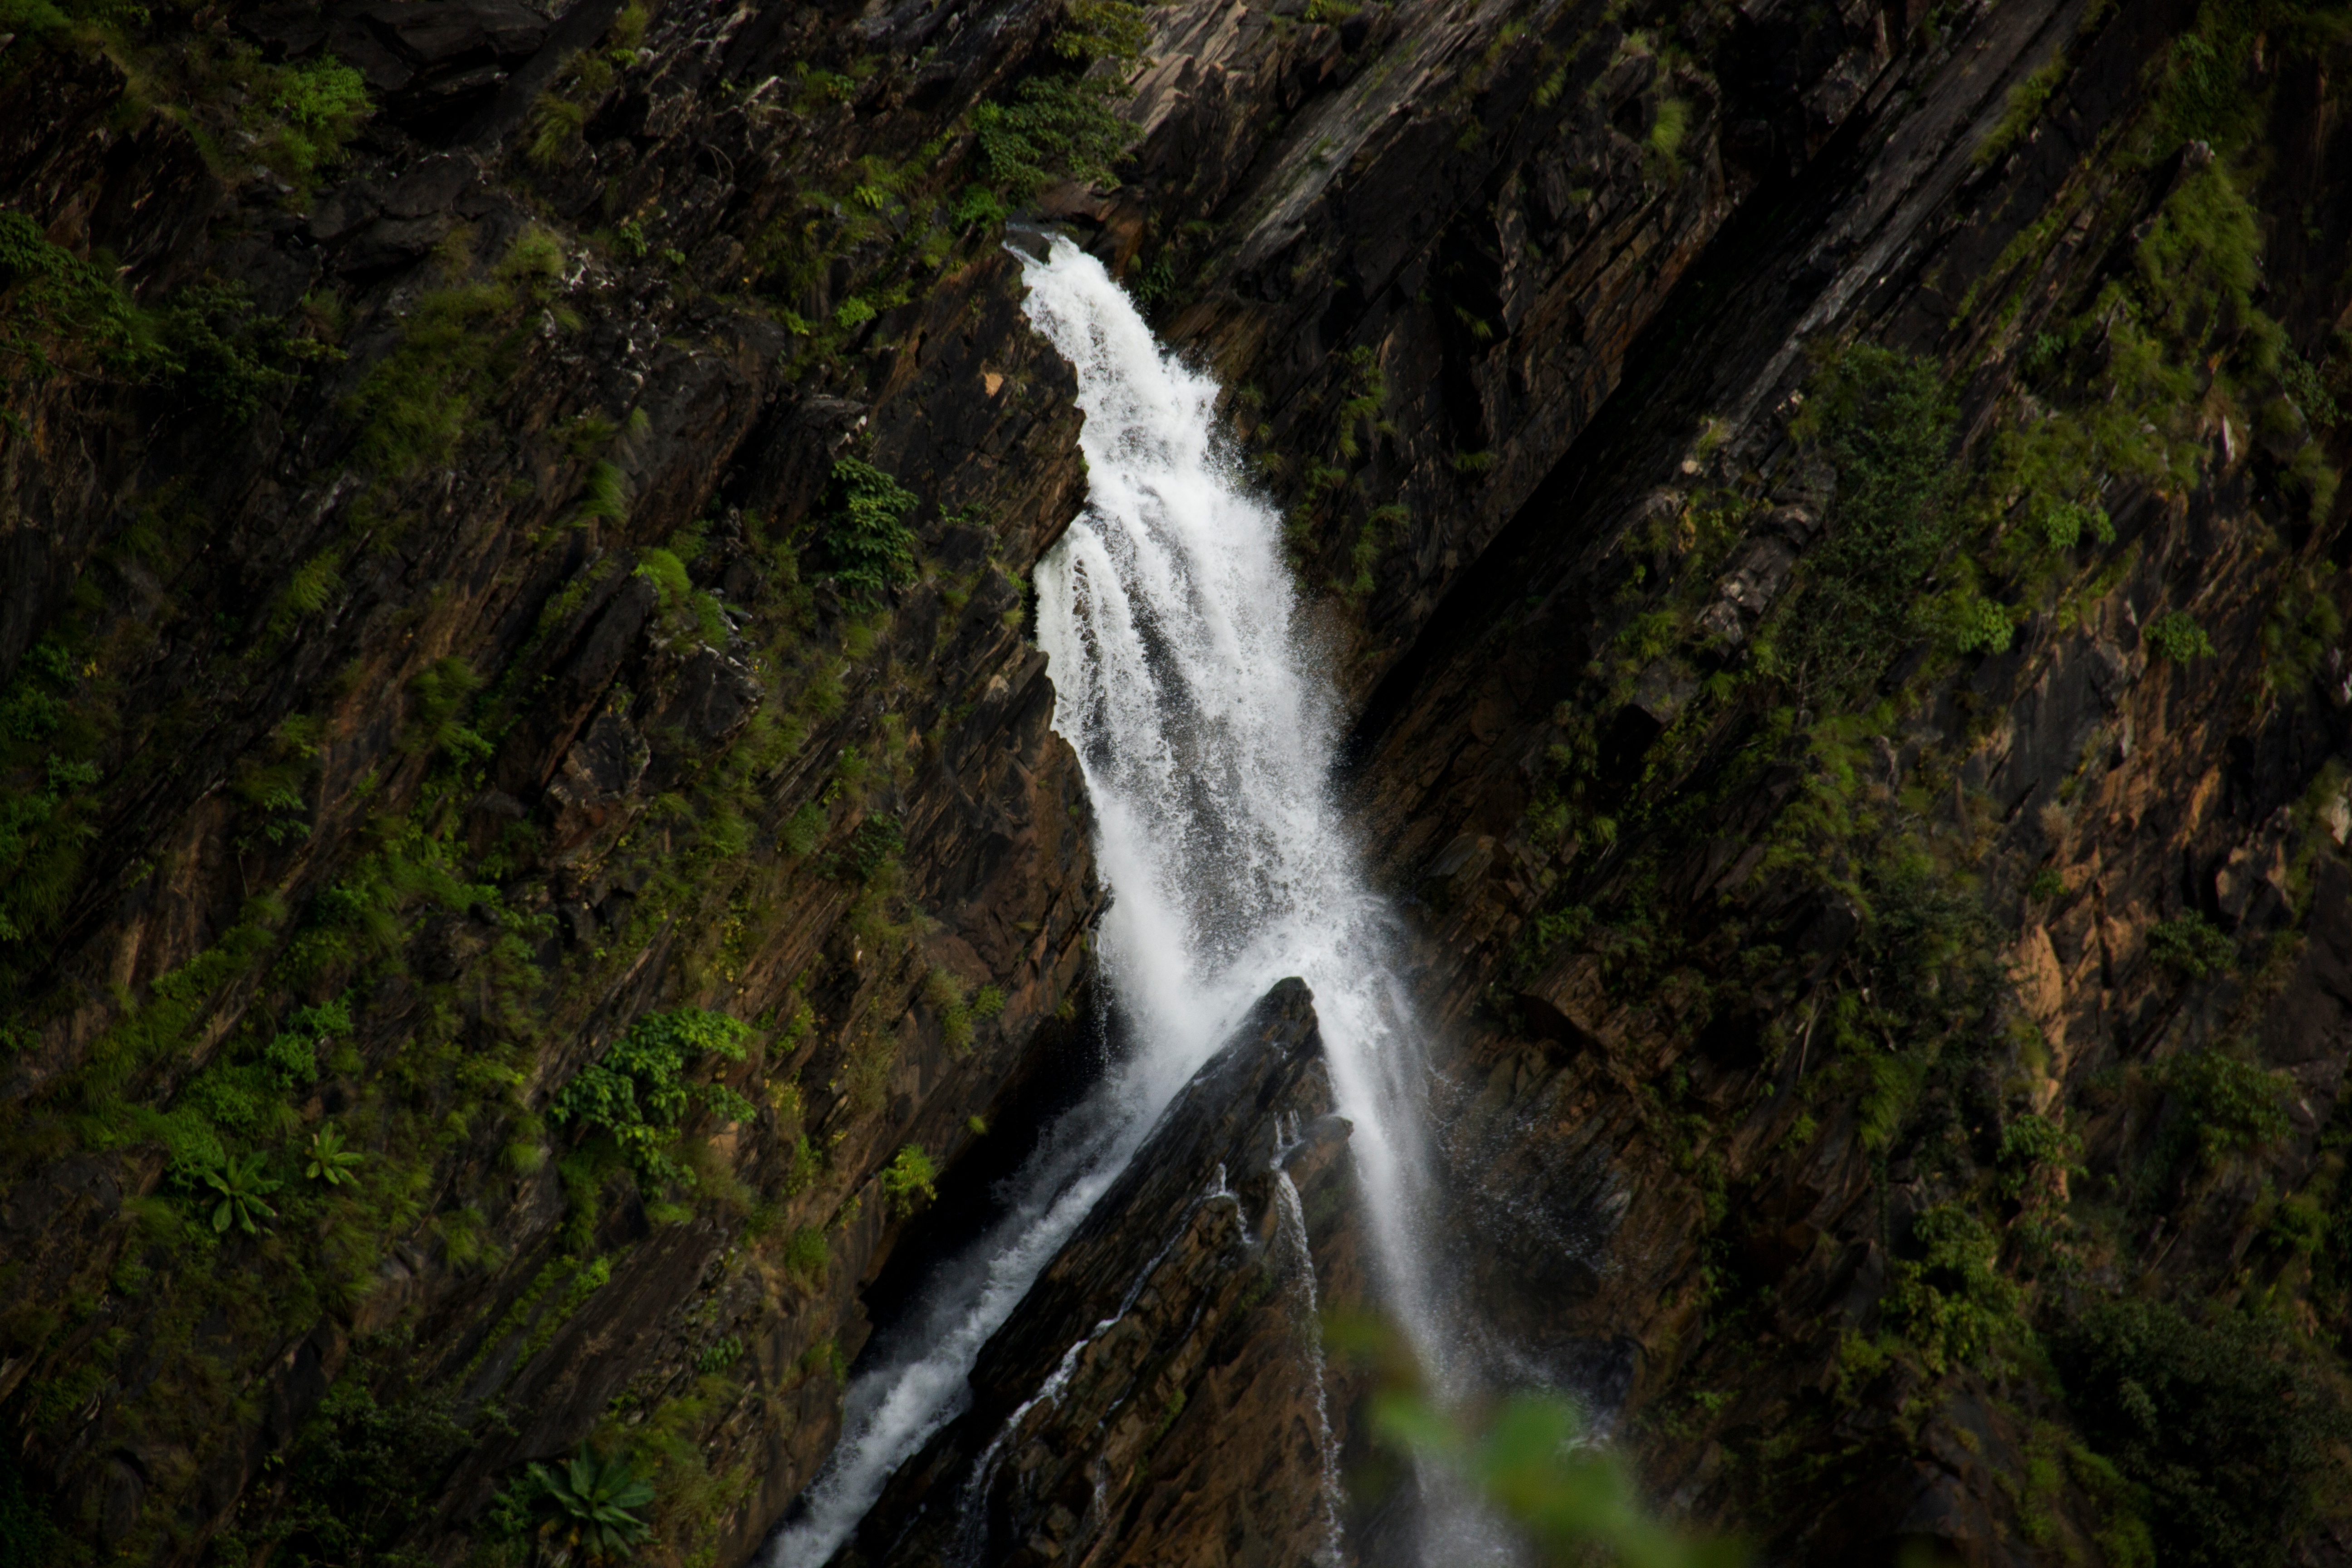
water, nature, forest, waterfall, stream, jungle, body of water, rainforest, ravine, wasserfall, water feature